Sky position (RA, Dec in degrees): 133.734, 6.84
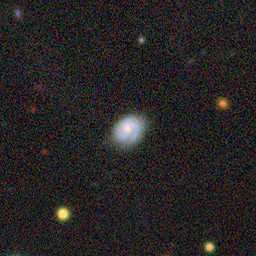
Galaxy morphology: Unbarred Tight Spiral Galaxies